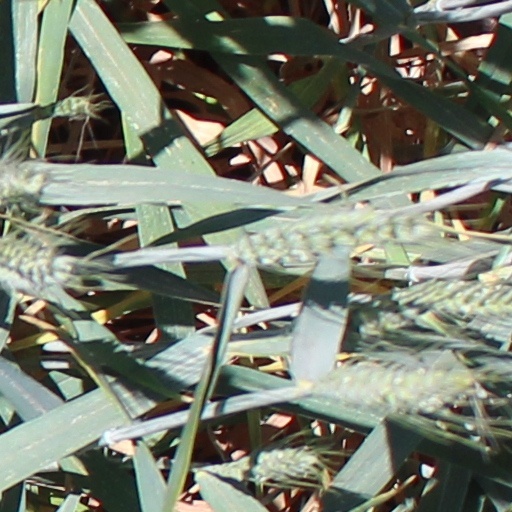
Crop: wheat